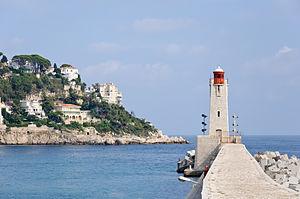
Le phare de Nice (Alpes-Maritimes, France).
Le phare de Nice se trouve à l'entrée du port Lympia, à Nice.
Cette liste recense les phares et quelques-uns des feux balisant les côtes de France.
Le quartier du port de Nice est un des quartiers de la ville.